Land lab

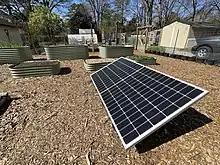
Photovoltaic solar panels provide clean electricity for this land lab.  Using local power to operate garden tools, sensors, cameras, and water pumps provides a great example of sustainable energy for students.

The multi-disciplinary context within a land lab is perfect for cross-curricular education. The following disciplines and subjects can all tie into land lab activities in an integrated fashion: